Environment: real
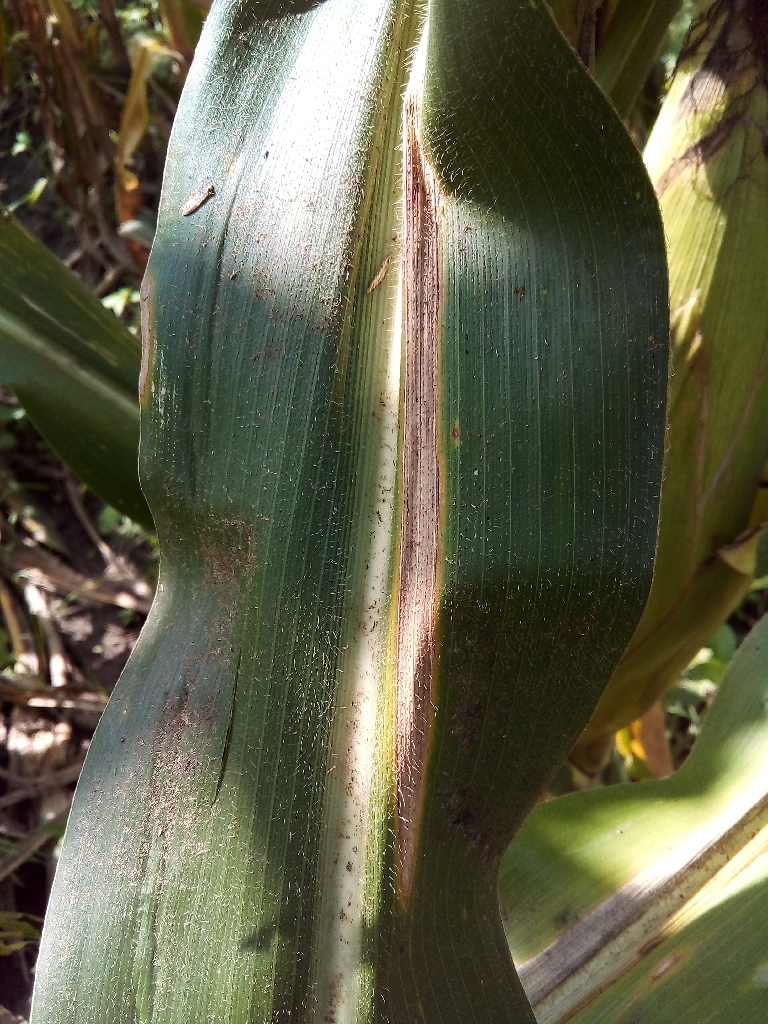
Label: northern_corn_leaf_blight